City2City

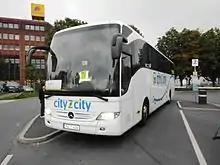
Mercedes-Benz Tourismo in September 2014

City2City was launched on 2 April 2013 with 15 Mercedes-Benz Tourismos. It ceased in October 2014 with National Express citing the congested market making it unlikely to be profitable, making it the first coach operator to cease operating after the intercity coach market was deregulated.